Sodium voltage-gated channel alpha subunit 9

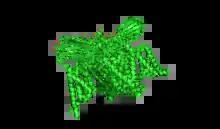
Structure of human voltage-gated sodium channel alpha subunit 9 in complex with auxiliary beta subunits, ProTx-II and tetrodotoxin (Y1755 down) from the RCSB PDB (6J8J).

Sodium voltage-gated channel alpha subunit 9 plays a critical role in the generation and conduction of action potentials and is thus important for electrical signaling by most excitable cells. Na1.7 is present at the endings of pain-sensing nerves, the nociceptors, close to the region where the impulse is initiated. Stimulation of the nociceptor nerve endings produces "generator potentials", which are small changes in the voltage across the neuronal membranes. The Na1.7 channel amplifies these membrane depolarizations, and when the membrane potential difference reaches a specific threshold, the neuron fires. In sensory neurons, multiple voltage-dependent sodium currents can be differentiated by their voltage dependence and by sensitivity to the voltage-gated sodium-channel blocker tetrodotoxin. The Na1.7 channel produces a rapidly activating and inactivating current which is sensitive to the level of tetrodotoxin. Na1.7 is important in the early phases of neuronal electrogenesis. Na1.7 activity consists of a slow transition of the channel into an inactive state when it is depolarized, even to a minor degree. This property allows these channels to remain available for activation with even small or slowly developing depolarizations. Stimulation of the nociceptor nerve endings produces "generator potentials", small changes in the voltage across the neuronal membranes. This brings neurons to a voltage that stimulate Na1.8, which has a more depolarized activation threshold that produces most of the transmembrane current responsible for the depolarizing phase of action potentials.